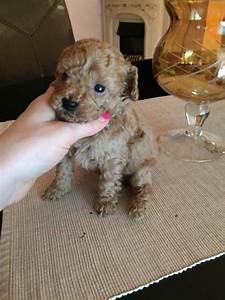
Label: cane